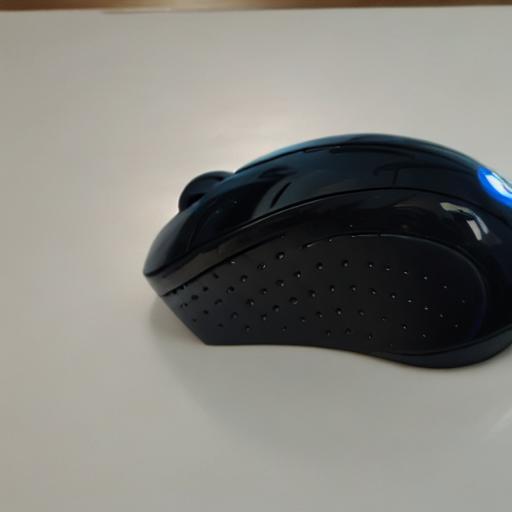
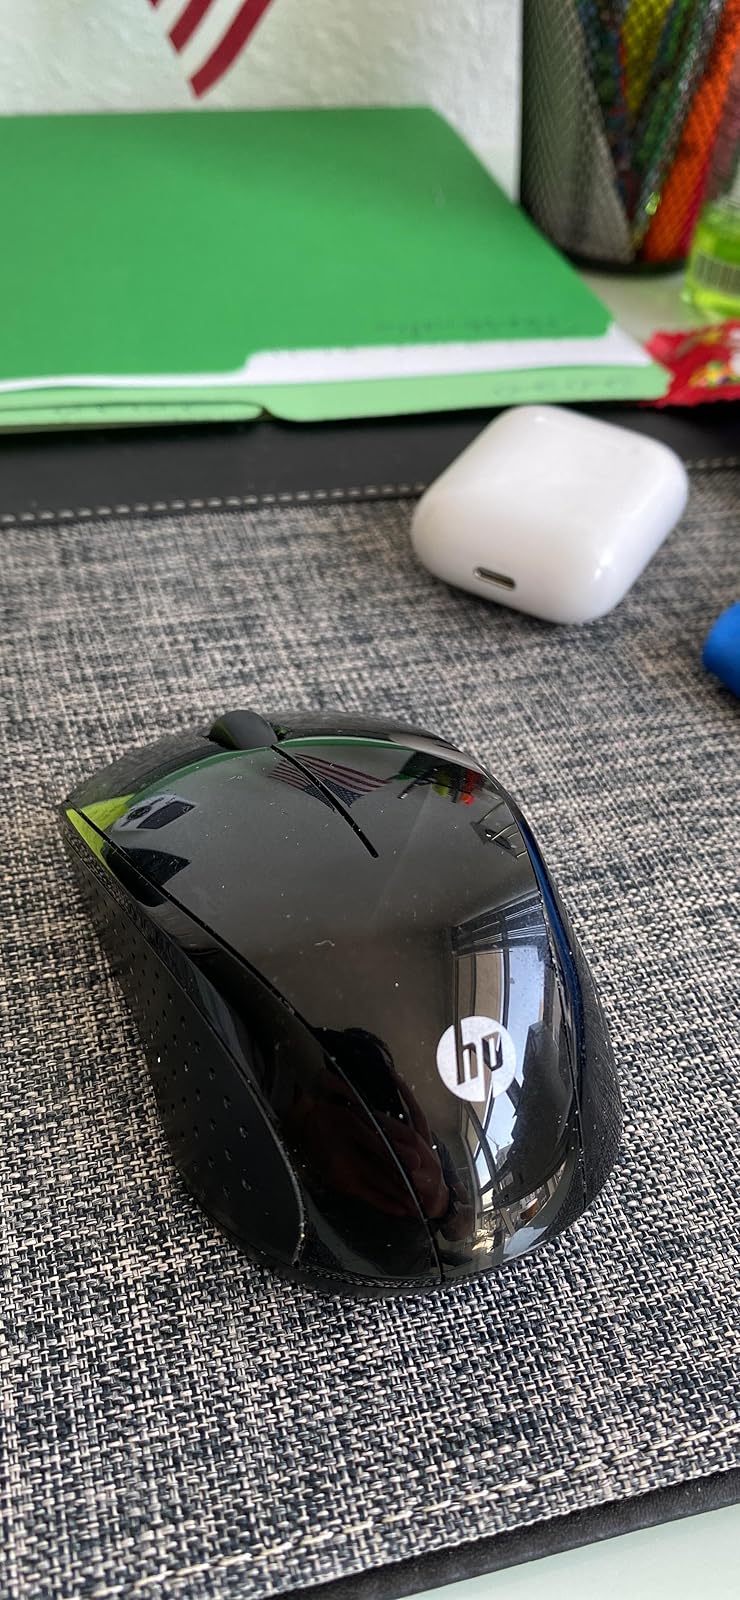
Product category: mouse
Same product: no